Culture of the Philippines

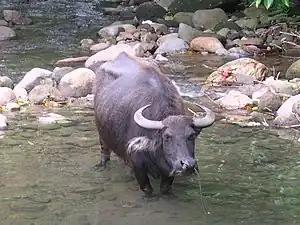
Carabao is a major symbol of Filipinos hard labor. And is known to be the "Filipino farmer's bestfriend".

There are several forms of Filipino martial arts that originated in the Philippines (similar to how Silat is the martial arts practiced in Asia) including Eskrima (weapon-based fighting, also known as "Arnis" and in the West sometimes as "Kali"), Panantukan (empty-handed techniques), and Pananjakman (the boxing component of Filipino martial arts).